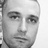
Emotion: neutral